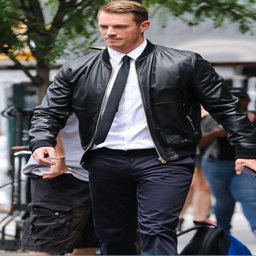
read on to know about the very cool ways to sport your bomber jacket .